Clan Armstrong

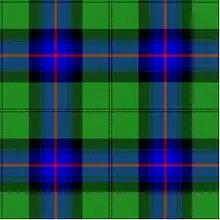
Armstrong tartan

In around 1425 John Armstrong, brother of Armstrong of Mangerton in Liddesdale built a strong tower. The Armstrongs were able to raise three thousand horsemen and were said to be at one point in control of the debatable lands. In 1528, Lord Dacre, who was the English Warden of the Marches, attacked the Armstrongs' tower but the Armstrongs retaliated and burned Netherby. The power of the Armstrongs was seen by James V of Scotland as a threat to his own authority. According to tradition, James tricked John Armstrong of Gilnockie to a meeting at Hawick where the king hanged the Armstrong laird without further ado. King James continued his treatment of the Armstrongs when they failed to support him in 1542 at the Battle of Solway Moss and the Sixteenth Century saw their reputation for lawlessness grow in tandem with their refusal to acknowledge either the Scottish or English crown. Yet the Armstrongs' depredations never matched the violence of disputes among clans led by Crown officers, such as the Johnstones and Maxwells (successive Wardens of the West March), whose Battle of Dryfe Sands resulted in hundreds of casualties and deaths.